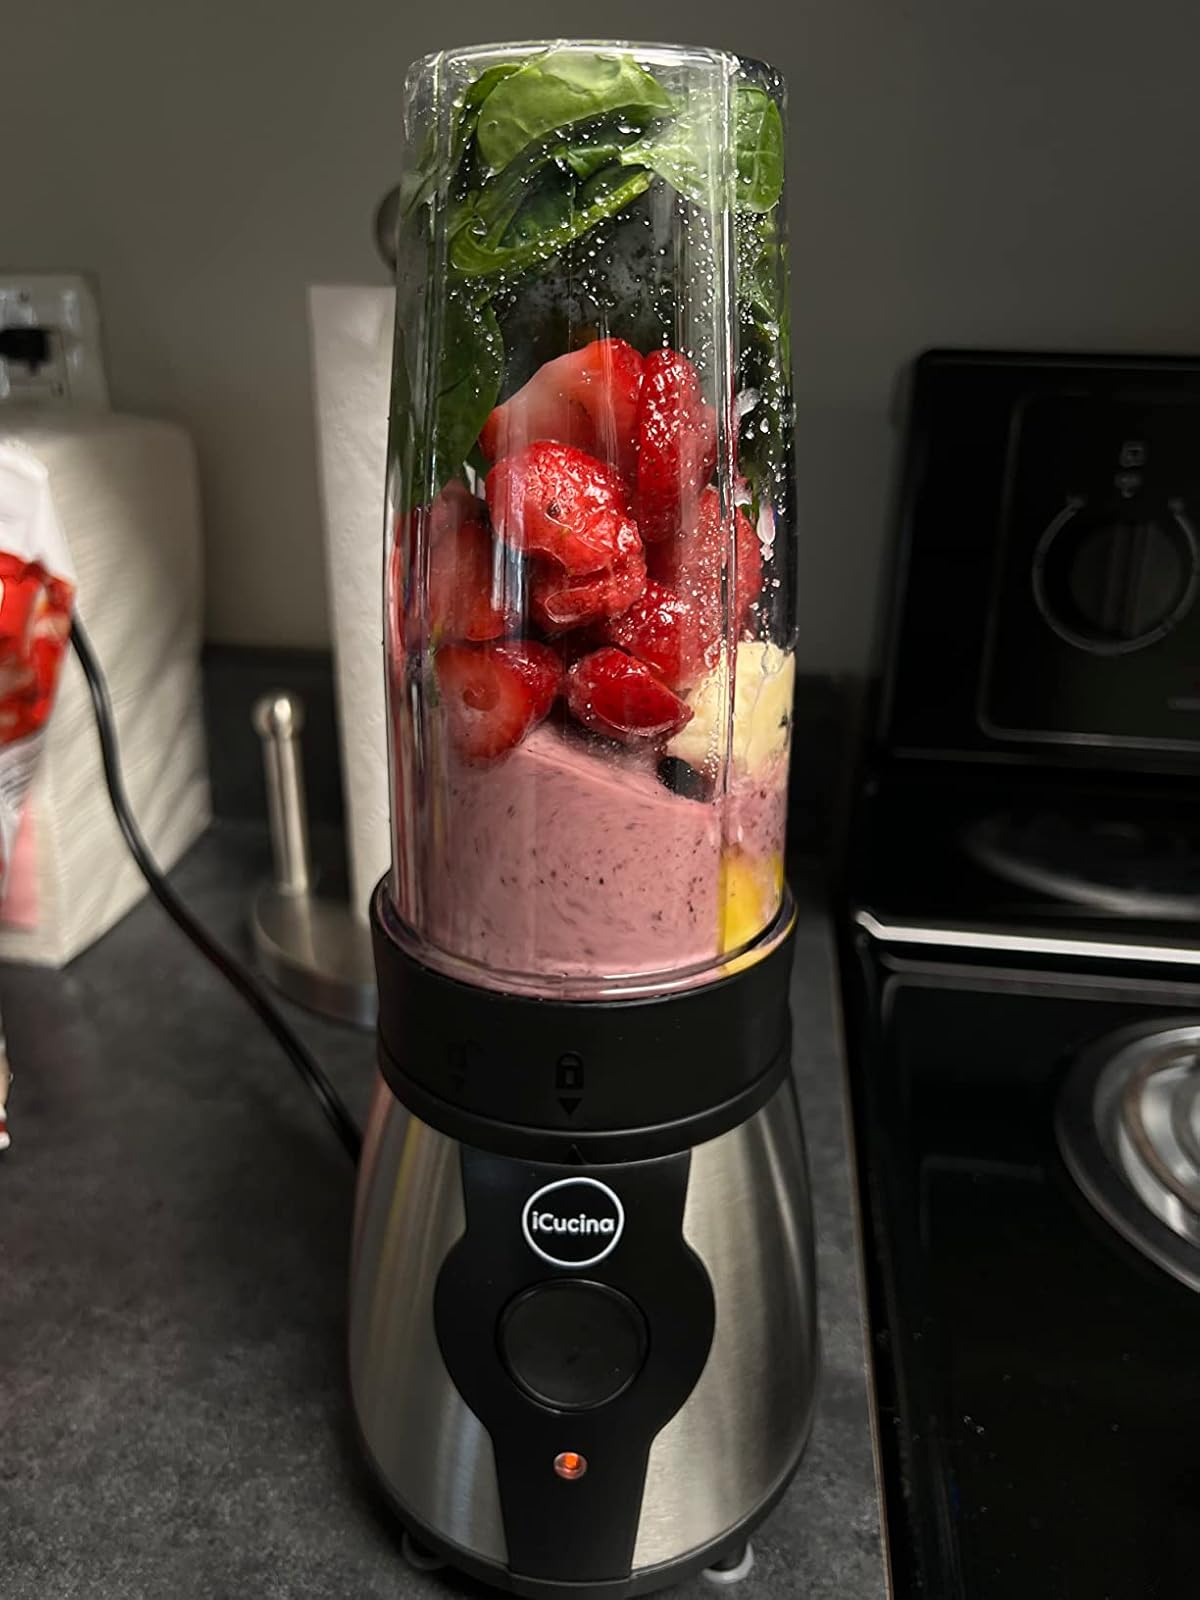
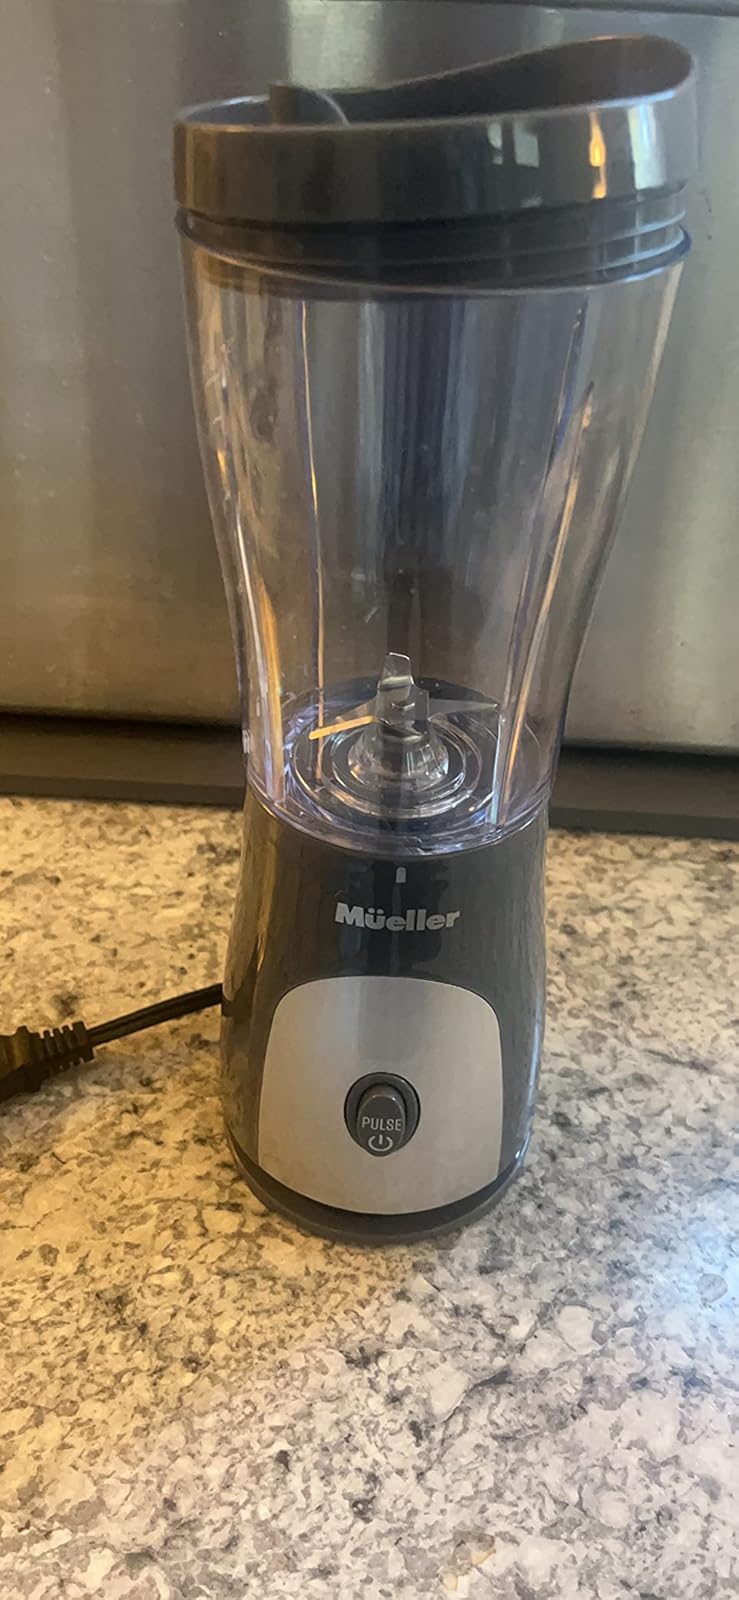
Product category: items_blender
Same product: no